Buick LaCrosse

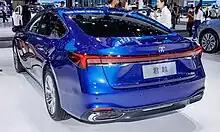
2023 Buick LaCrosse Avenir rear

To coincide its introduction with the first generation's MY 2008 facelift, Buick previewed the "LaCrosse Super" in March, 2006 in New York and again at the Buick Open in Grand Blanc, Michigan, in July 2006, presenting it formally at the 2007 New York International Auto Show—as a higher-content, higher-performance, and more exclusive LaCrosse sub-model.